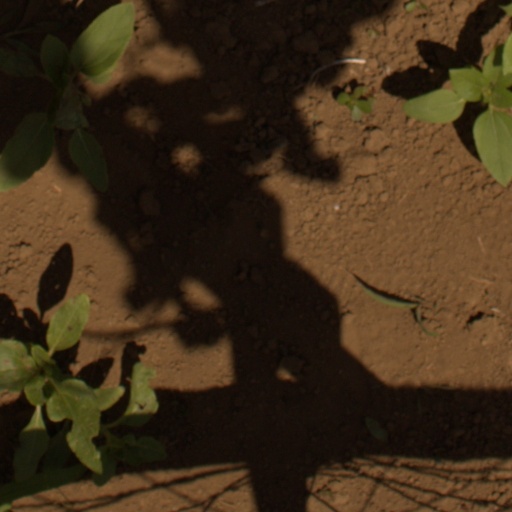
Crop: Jerusalem artichoke